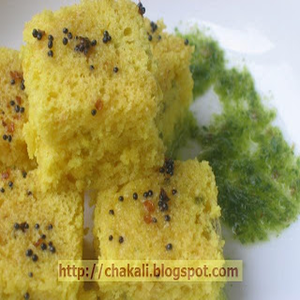
Dish: dhokla